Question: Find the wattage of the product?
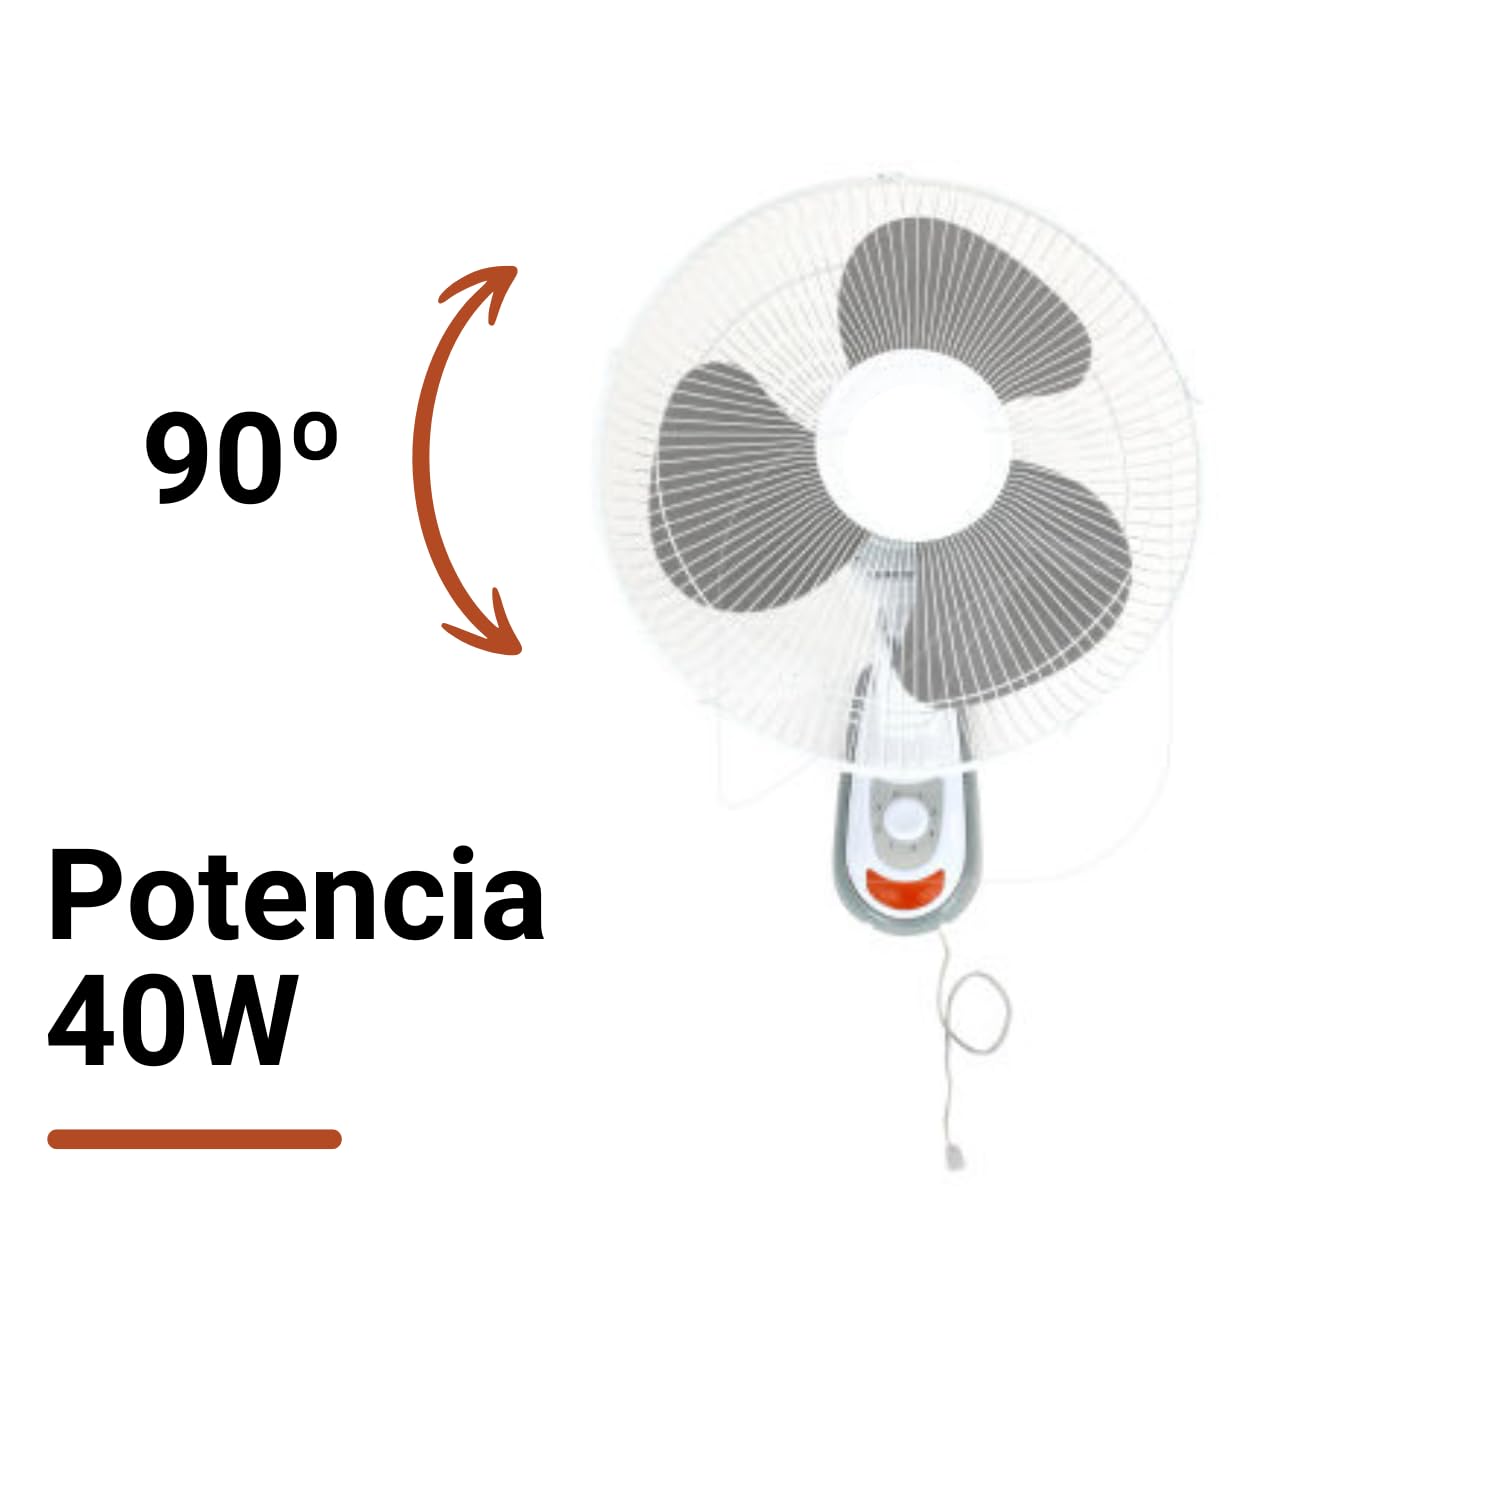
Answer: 40.0 watt